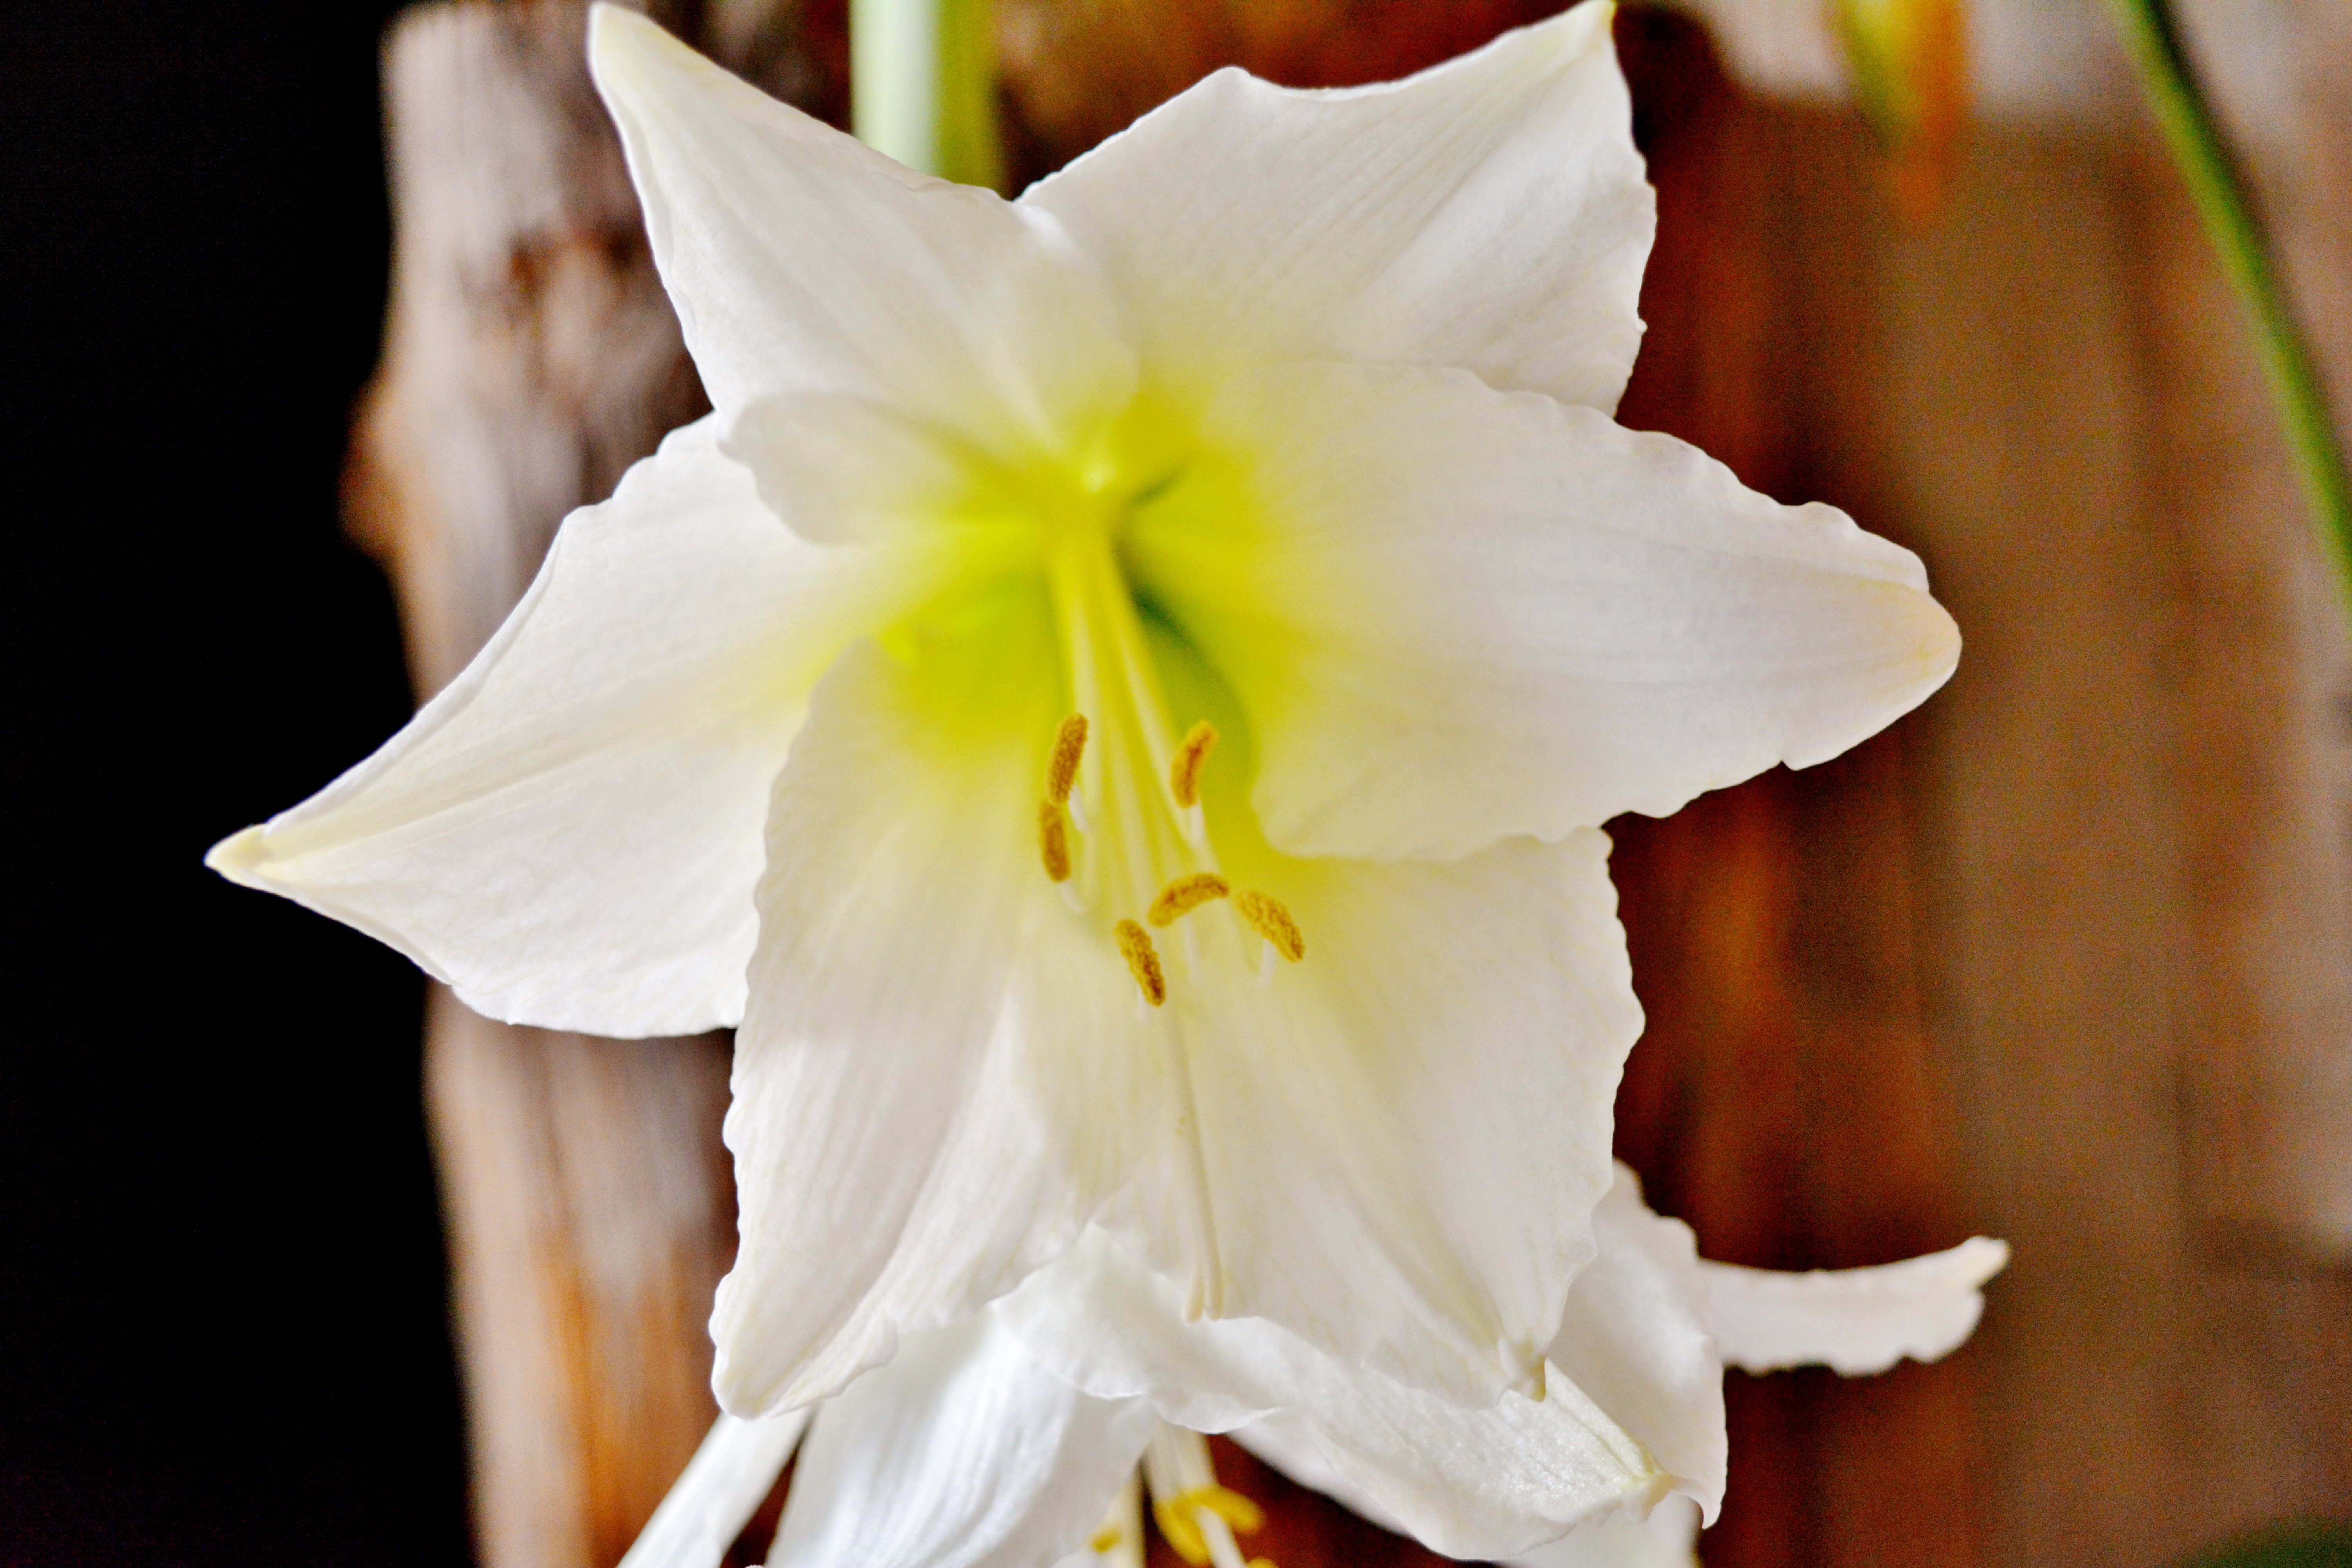
plant, white, flower, petal, bloom, yellow, flora, close up, narcissus, gladiolus, macro photography, flowering plant, sword lily, plant stem, land plant, amaryllis belladonna